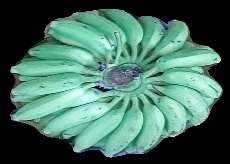
Variety: elakki-bale
Grade: grade1